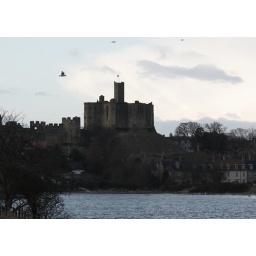
Warkworth castle standing majestically over Warkworth village and the River Coquet.